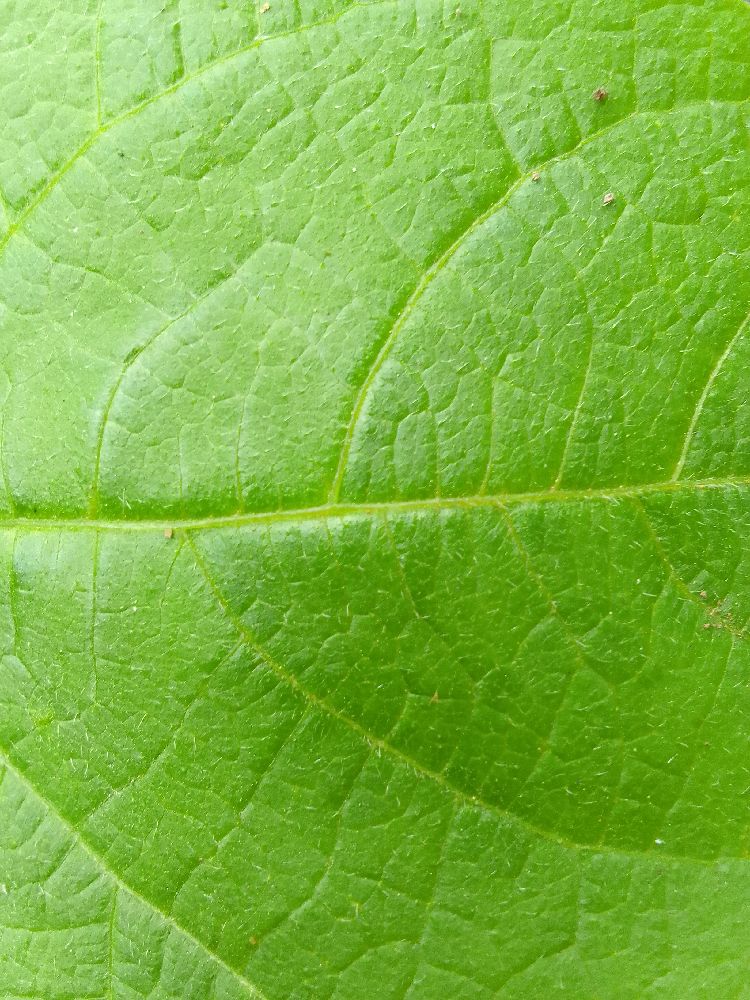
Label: healthy